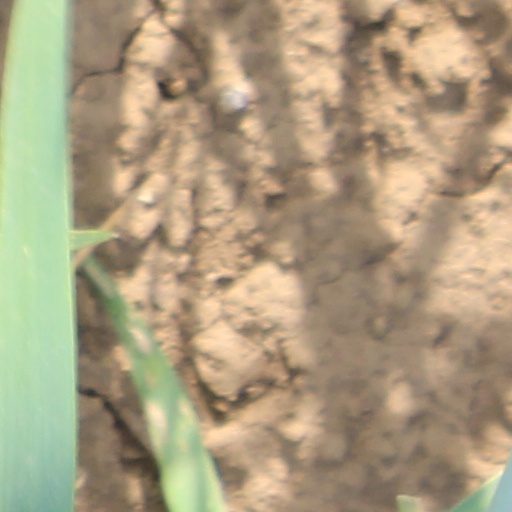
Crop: wheat